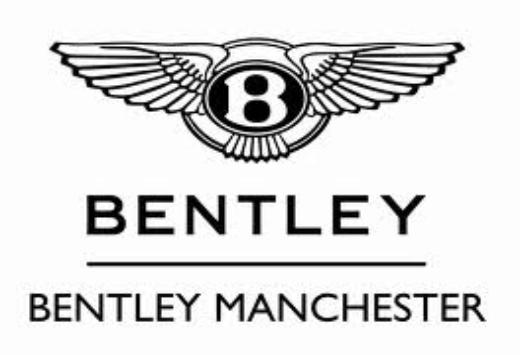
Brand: Bentley
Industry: Transportation